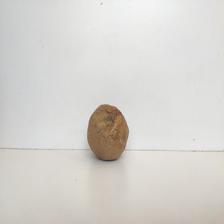
Size: Spoiled